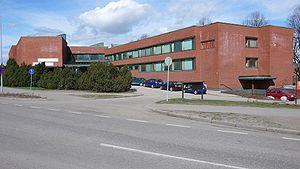
L'université Aalto est une université finlandaise créée le 1ᵉʳ janvier 2010 par la fusion de l'université technologique d'Helsinki, de l'école supérieure de commerce d'Helsinki et de l'école supérieure Aalto d'art, de design et d'architecture.
L'université technologique d'Helsinki. C'est la première - par l'importance - université de technologie de Finlande. Elle est située à Otaniemi, quartier de la ville d'Espoo.